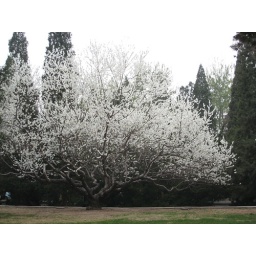
A white flowering tree in park that surrounds Tian Tan (the Temple of Heavan).